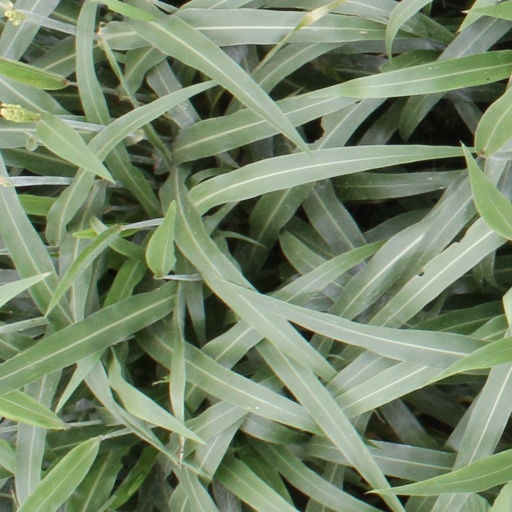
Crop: sorghum